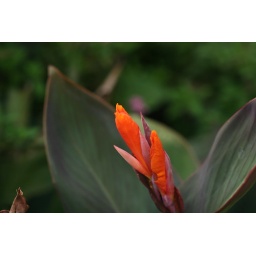
This is a macro photo of a beautiful, orange flower before it was in full bloom.